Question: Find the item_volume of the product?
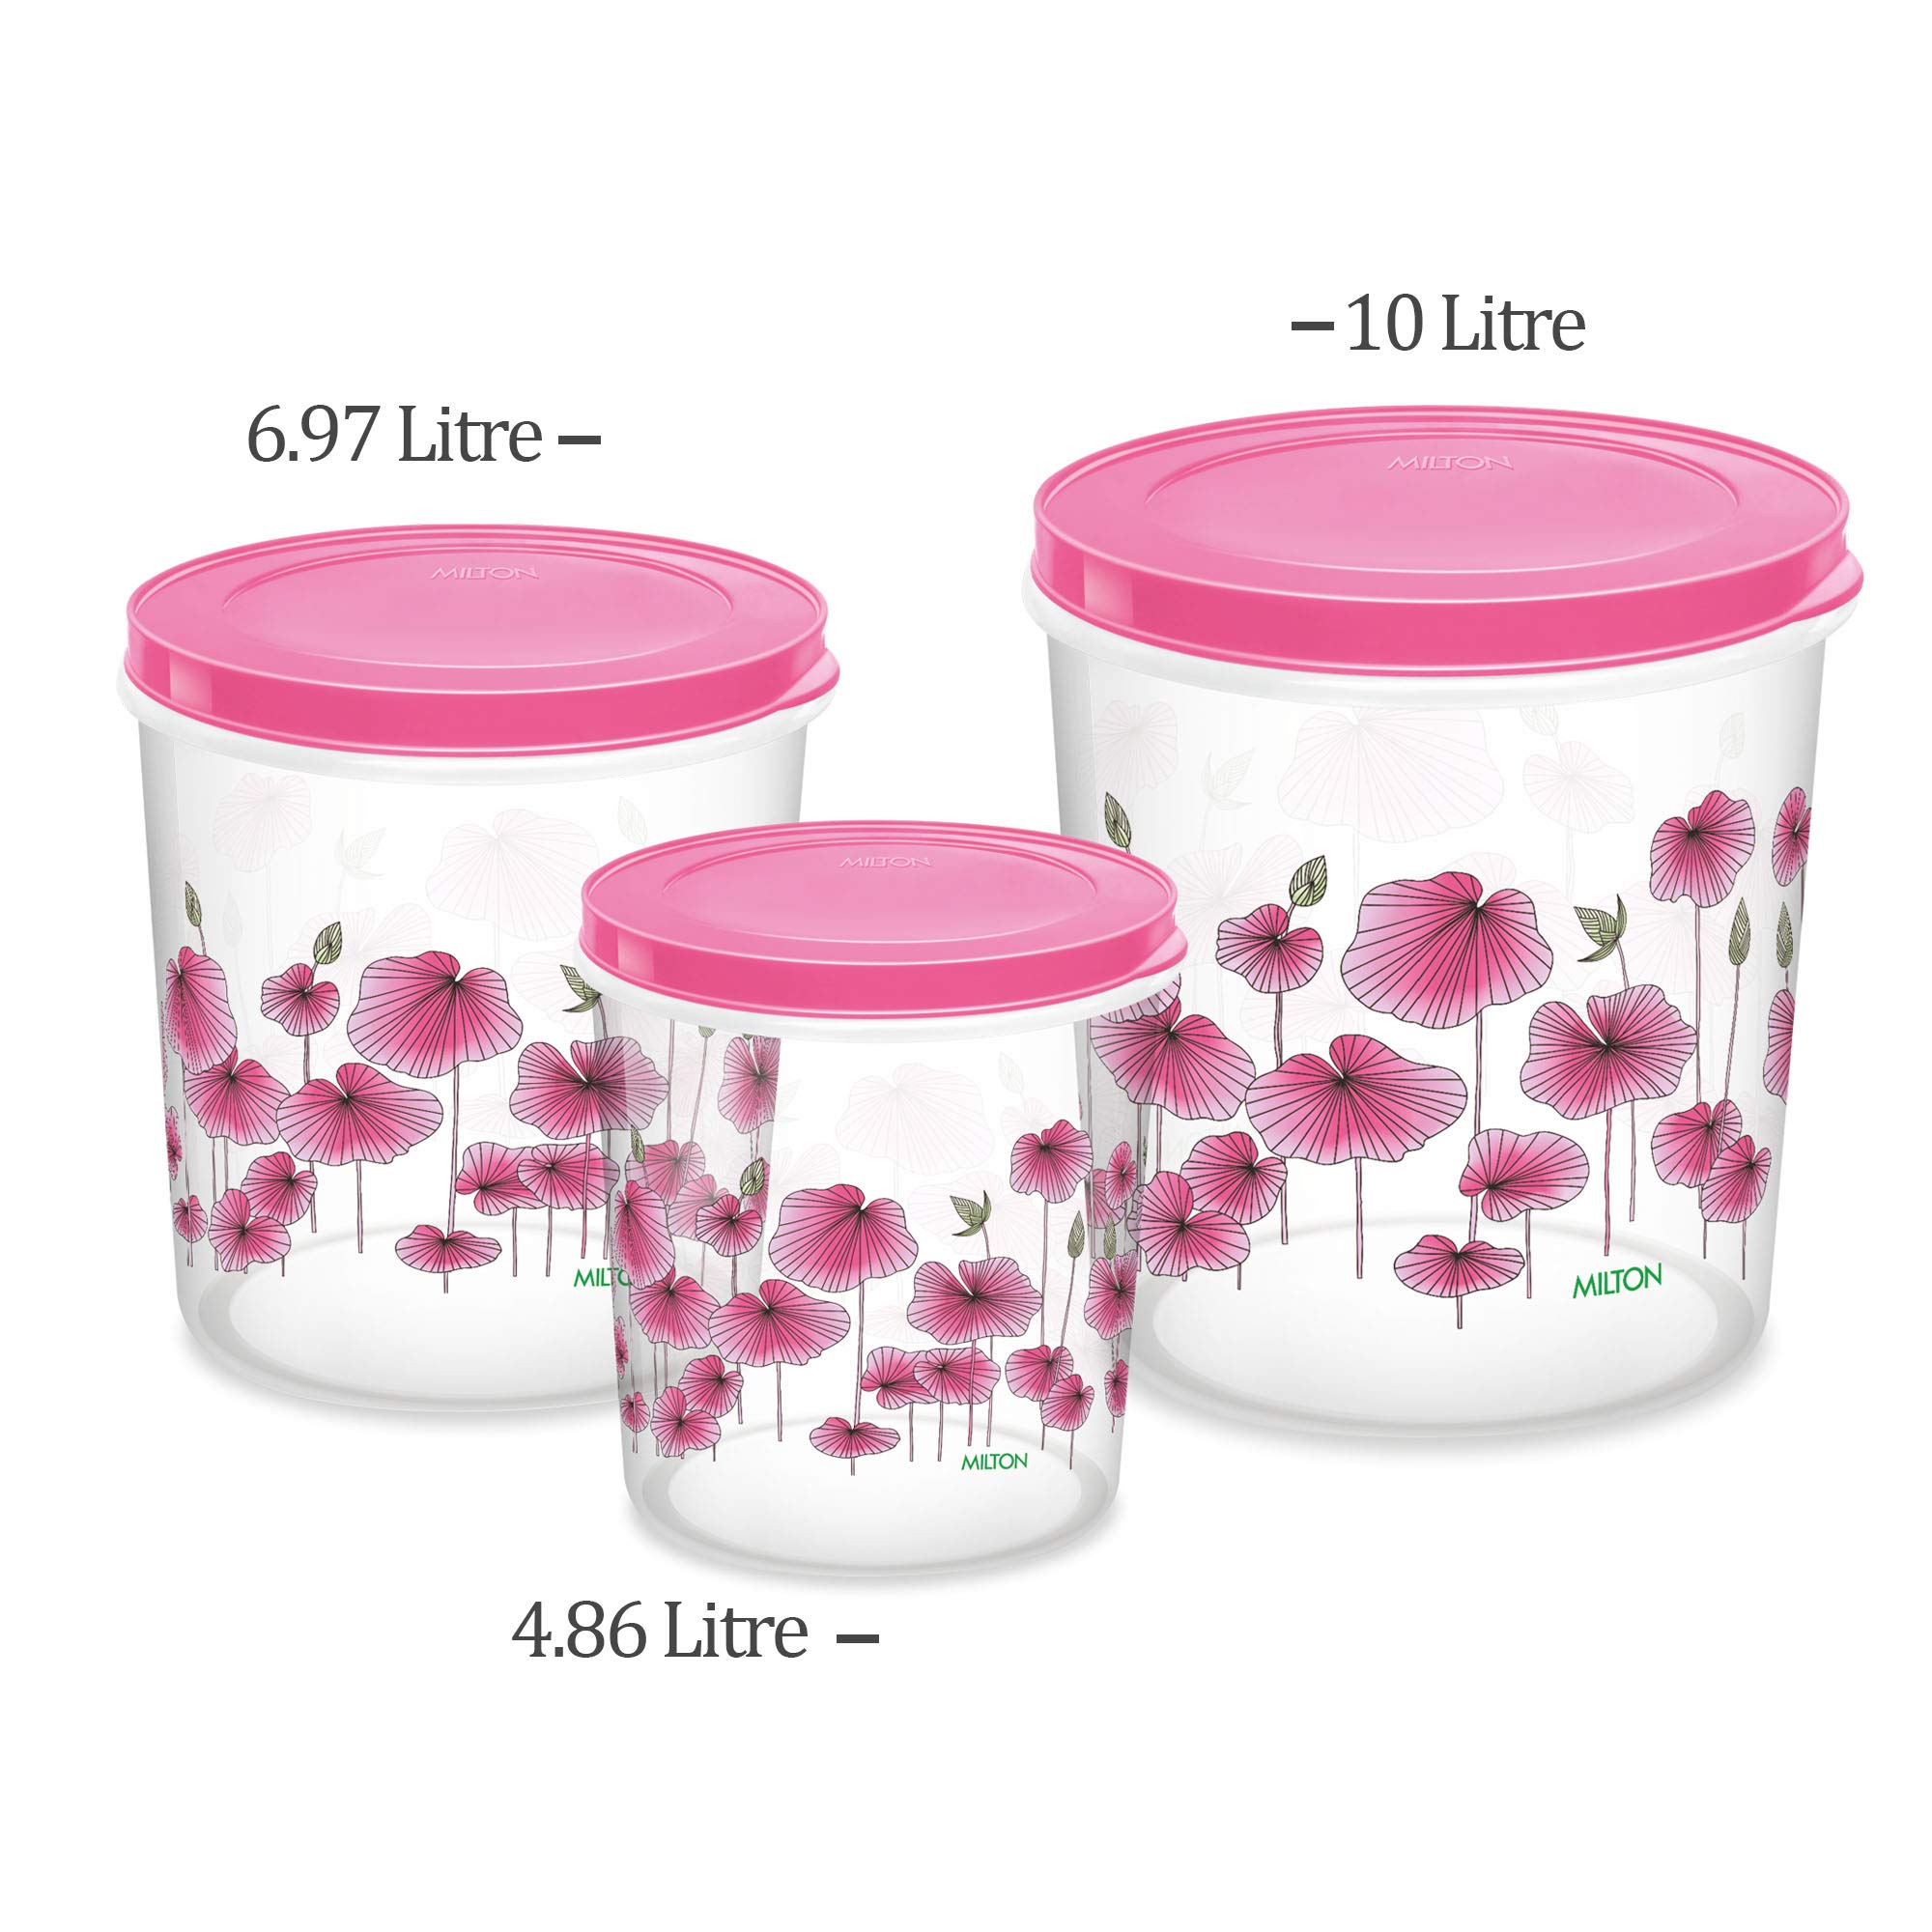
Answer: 4.86 litre